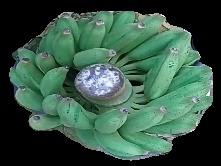
Variety: elakki-bale
Grade: grade1